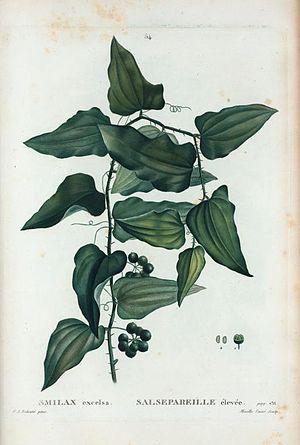
Smilax excelsa = Sakseoareukke élevée.